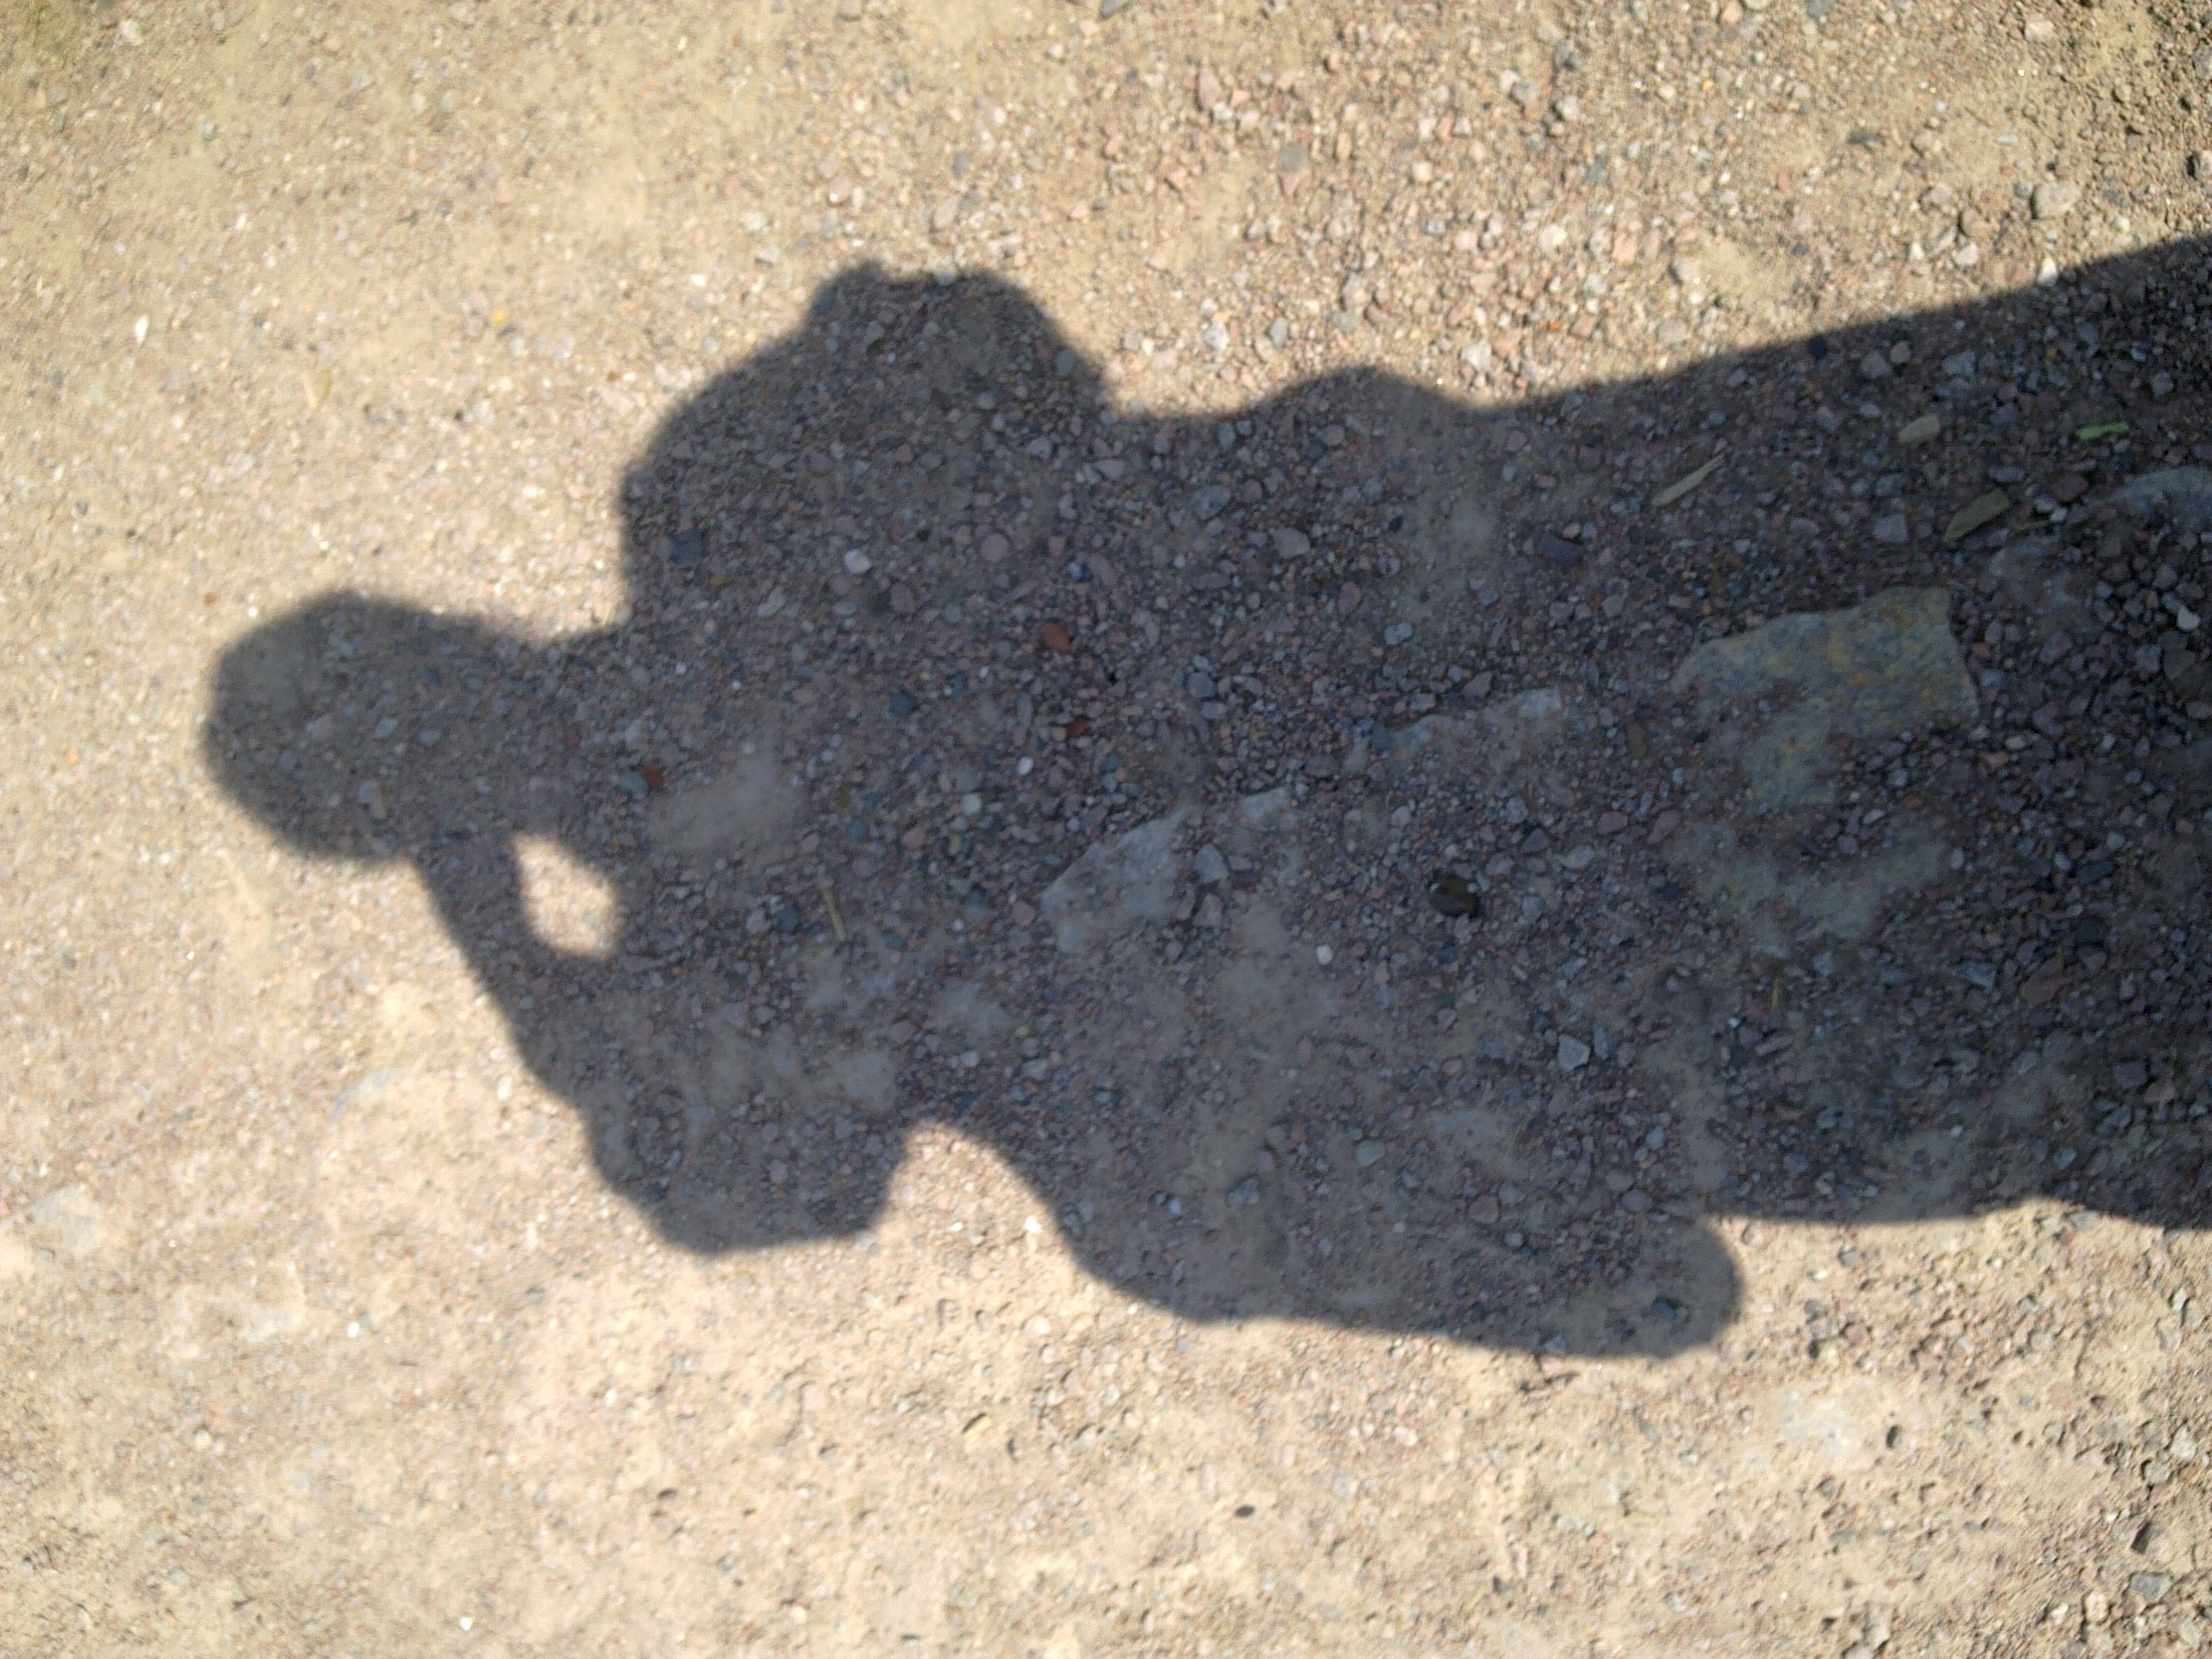
sand, rock, light, shadow, soil, close, shadowy, sandy soil